Reggae Reggae Sauce

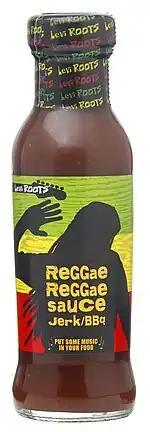
2011 Levi Roots Reggae Reggae Sauce bottle

Reggae Reggae Sauce is a barbecue sauce that incorporates Jamaican jerk spice. It was popularised by the creator Levi Roots's appearance on BBC Two's "Dragons' Den", on which he used a song to sell his product.